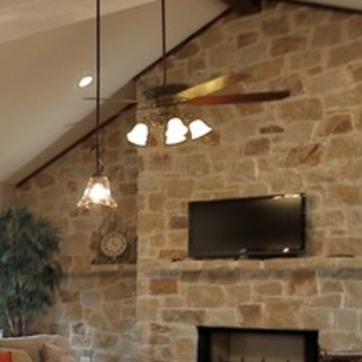
Material: stone